Christian F. Kehlet

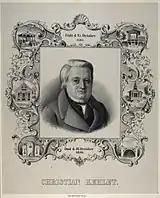
Christian Kehlet

The factory was founded by Christian Kehlet (1785–1846) in 1825. Christian Kehlet was originally a tea and porcelain merchant. His chocolate factory may initially have been located in the groundfloor of Pilestræde 98 (later No. 11 and now replaced by the Illum Department Store) but it was from 1830 based at Østergade 34. The machinery was from the beginning operated by steam engines. The factory was later located at Gothersgade 25.